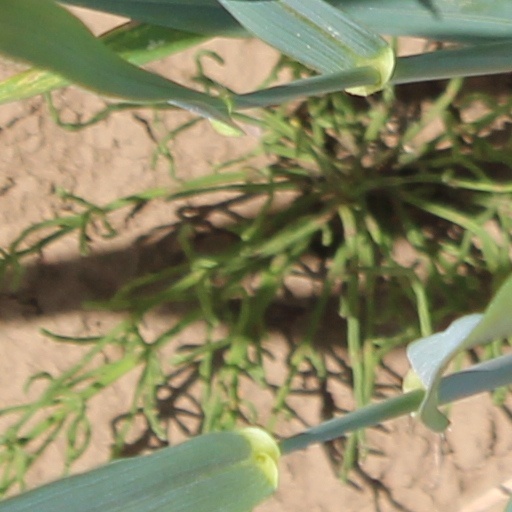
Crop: wheat